Garage rock

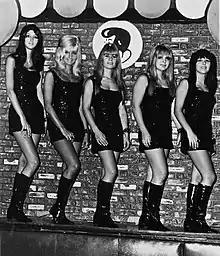
The Pleasure Seekers in 1966 (Suzi Quatro far right)

Garage rock was not an exclusively male phenomenon—it fostered the emergence of all-female bands whose members played their own instruments. One of the first of such acts was New York's Goldie and the Gingerbreads, who appeared at New York's Peppermint Lounge in 1964 and accompanied the Rolling Stones on their American tour the following year. They had a hit in England with a version of "Can't You Hear My Heartbeat". The Continental Co-ets from Fulda, Minnesota, were active from 1963 to 1967 and had a hit in Canada with "I Don't Love You No More". The Pleasure Seekers (later known as Cradle), from Detroit, featured Suzi Quatro and her sisters. Quatro went on to greater fame as a musical solo act and television actress in the 1970s. The Luv'd Ones, also from Michigan, signed with Chicago's Dunwich Records and cut records with a sometimes somber sound, such as "Up Down Sue".